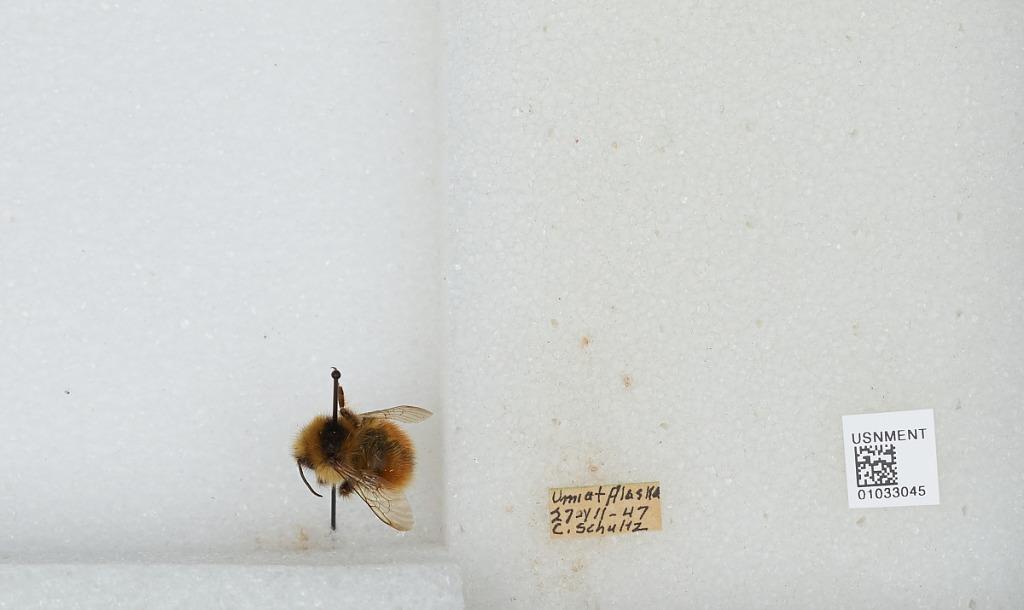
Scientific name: Bombus (Pyrobombus) sylvicola Kirby
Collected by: C. Schultz
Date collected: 1947-7-27
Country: United States
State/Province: Alaska
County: North Slope
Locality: Umiat
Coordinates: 69.3669, -152.144